Nur al-Din Zengi

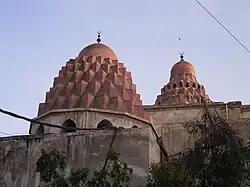
Domes of Nur al-Din Mahmud's madrasa complex in Damascus (his burial place)

It was Nur ad-Din's dream to unite the various Muslim forces between the Euphrates and the Nile to make a common front against the crusaders. In 1149 Saif ad-Din Ghazi died, and a younger brother, Qutb ad-Din Mawdud, succeeded him. Qutb ad-Din recognized Nur ad-Din as overlord of Mosul, so that the major cities of Mosul and Aleppo were united under one man. Damascus was all that remained as an obstacle to the unification of Syria.